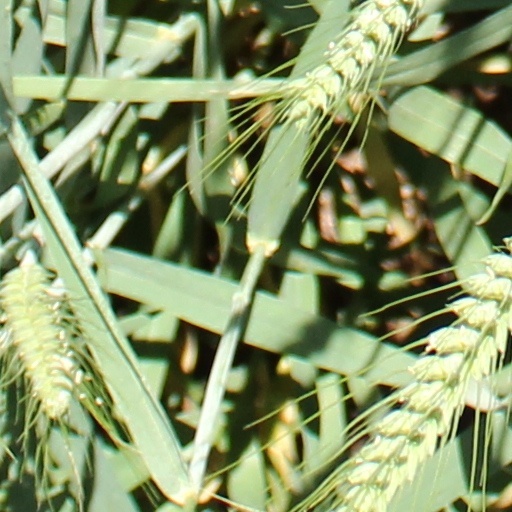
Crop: wheat